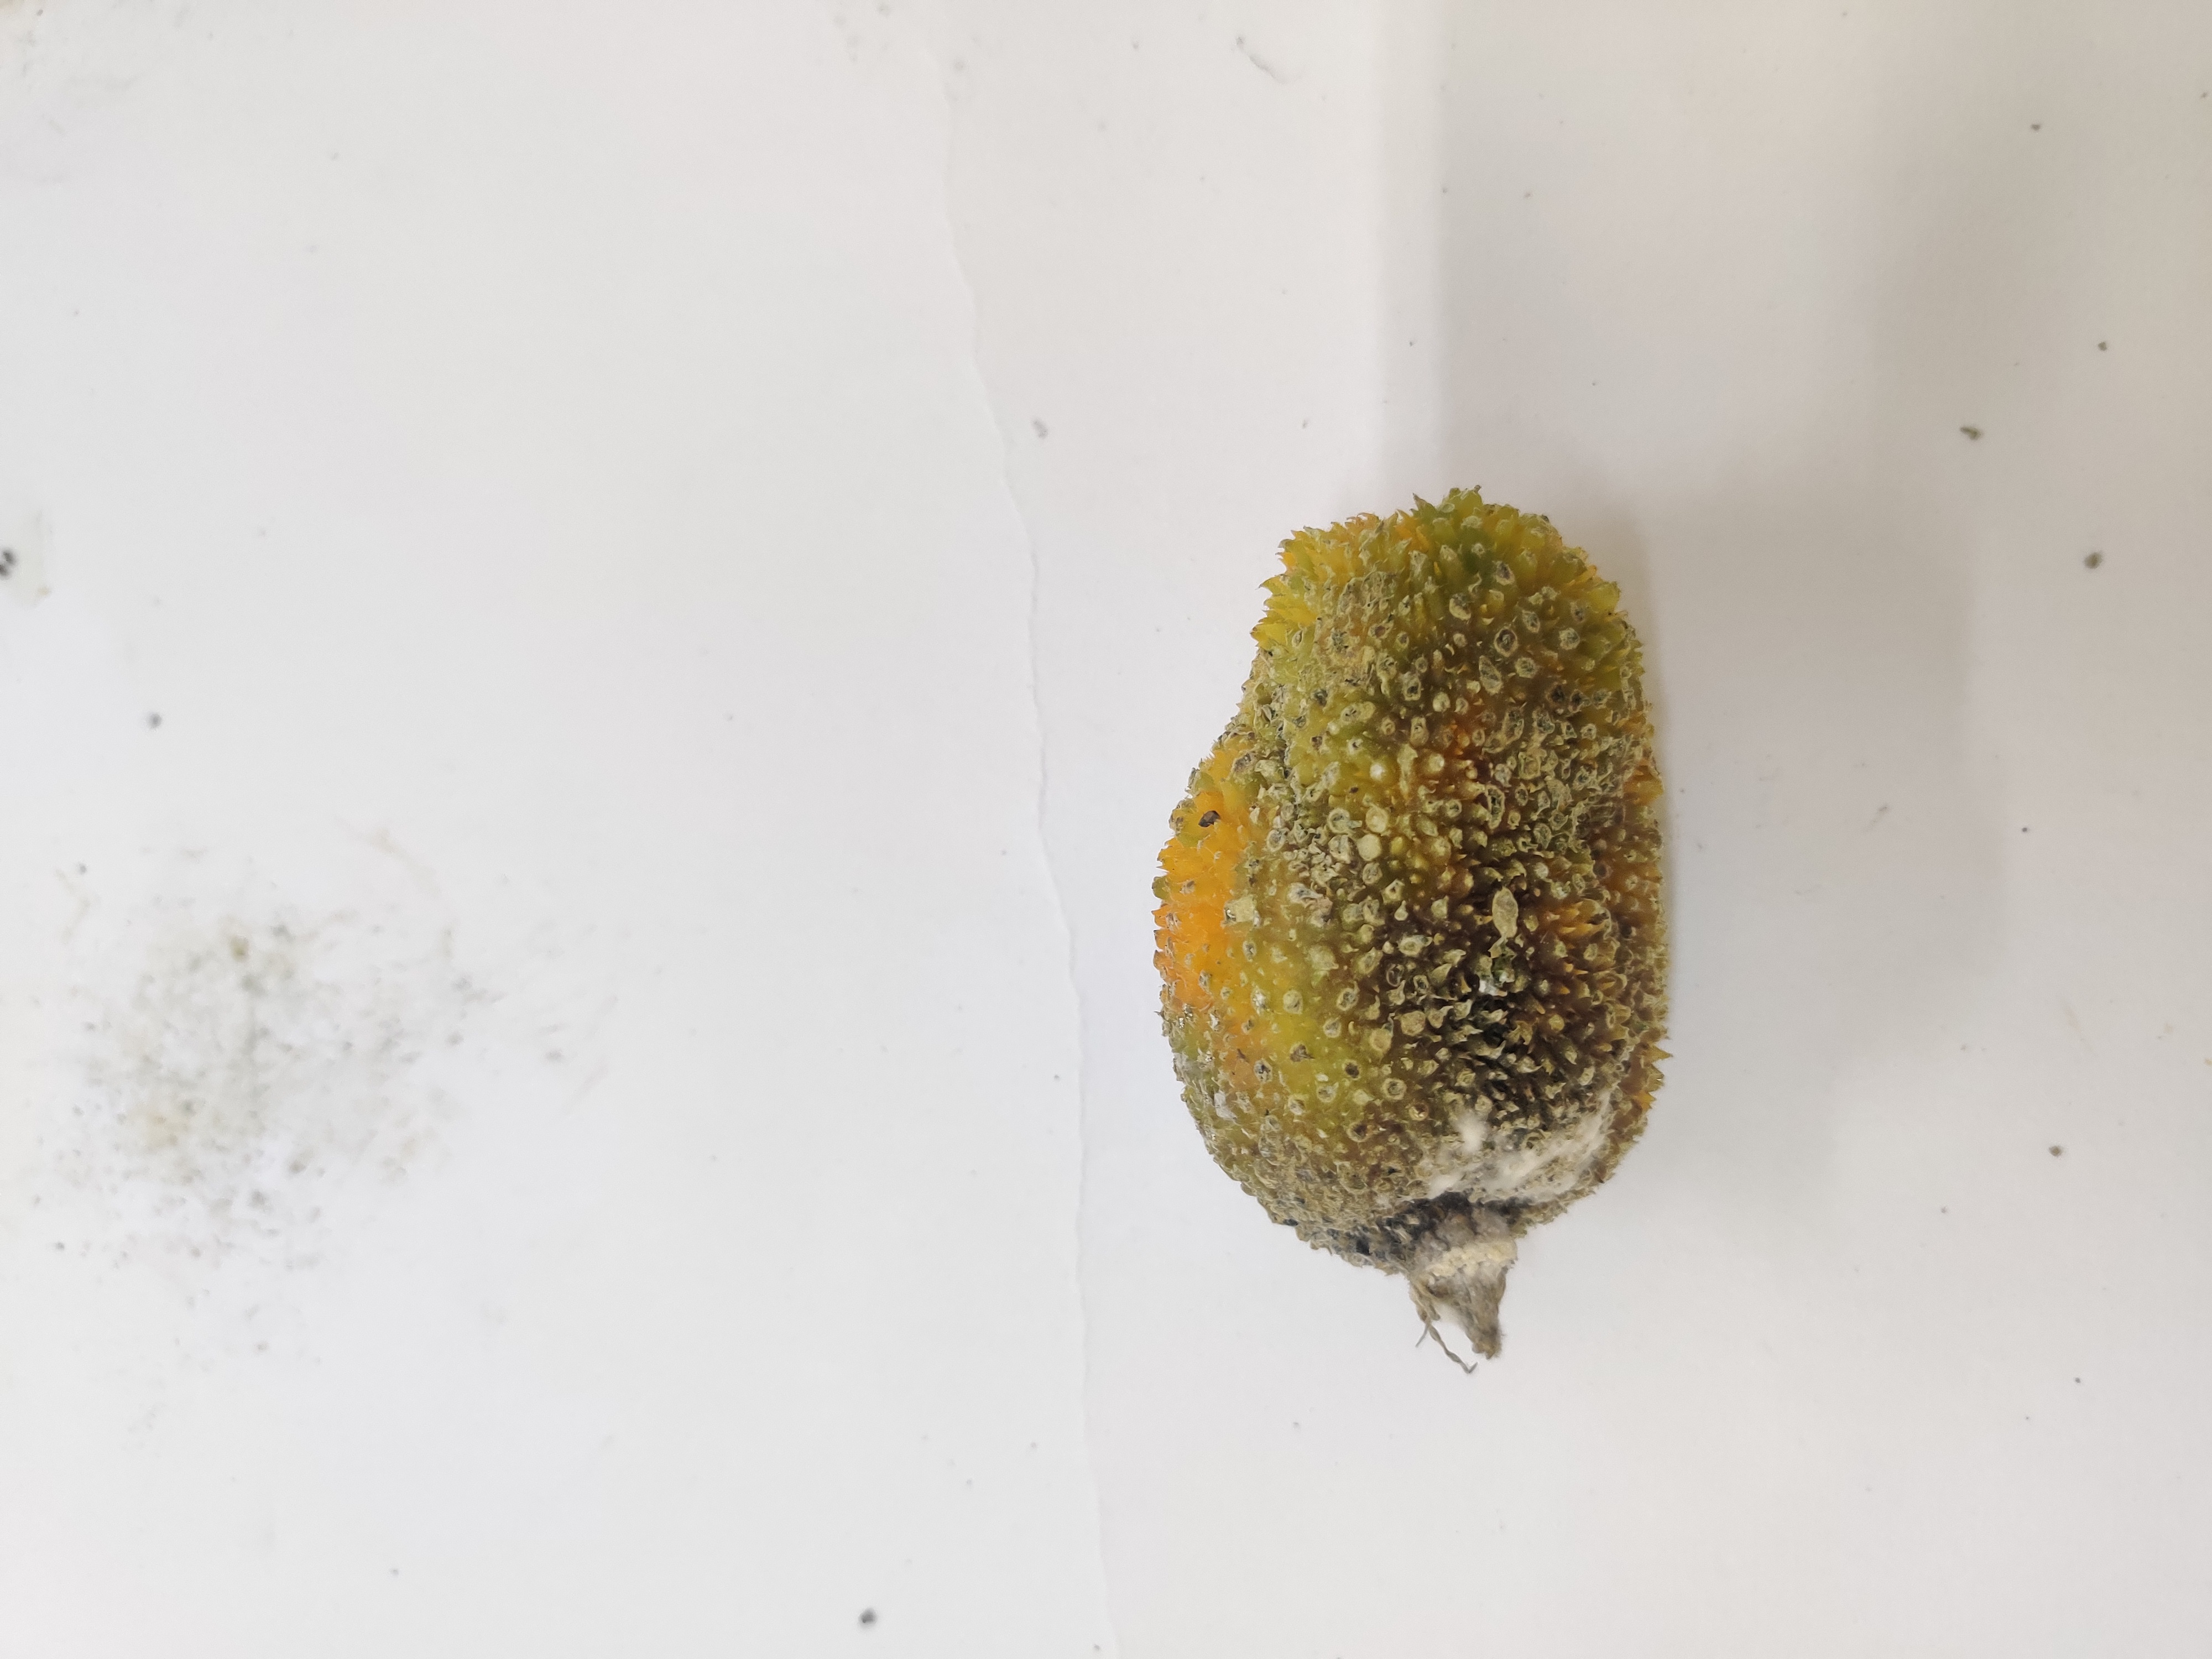
Crop: Spiny Gourd
Condition: Damaged